Radiumhemmet

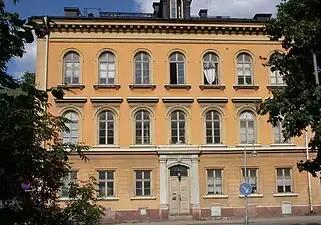
23A Fjällgatan, one of Radiumhemmet's two buildings in 1916–1938

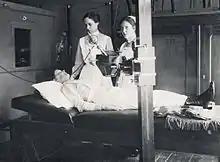
X-ray treatment at Radiumhemmet, early 1920s

In celebration of King Gustav V's seventieth birthday in 1928, a fund of more than 5 million kronor, the , was created; the royal couple decided to dedicate it to clinics and medical research, which led to the establishment of institutions in Gothenburg and Lund on the model of Radiumhemmet, and the foundation of the Karolinska Hospital, now the Karolinska University Hospital. In 1936 Radiumhemmet and its Institutes of Radiopathology (directed by ) and Radiophysics (directed by Rolf Maximilian Sievert) moved to the new university complex. With this move, Radiumhemmet became state-owned.